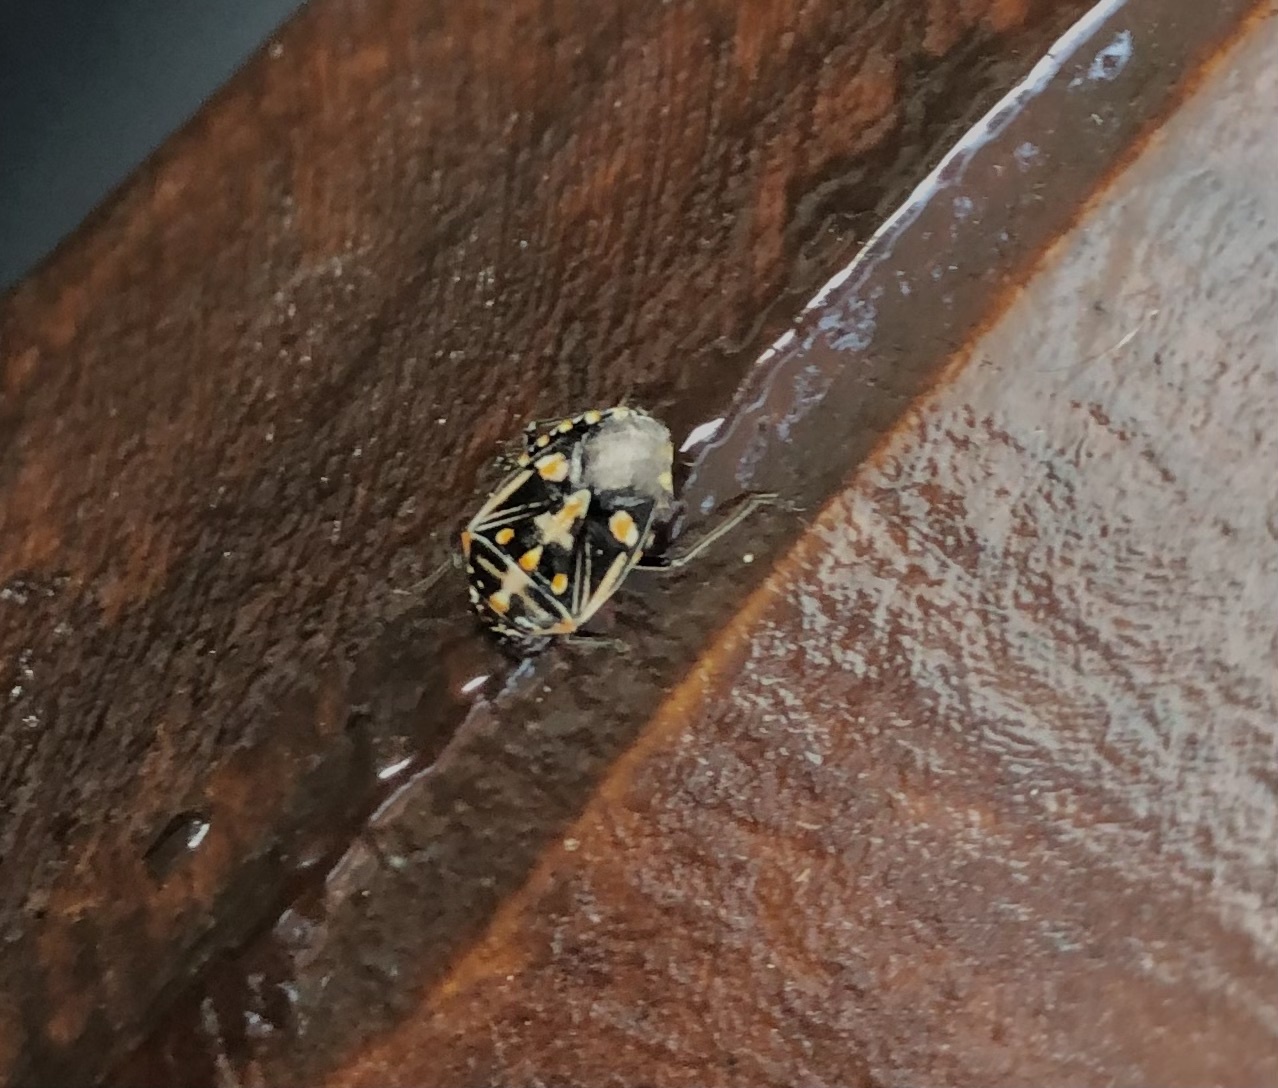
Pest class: stink_bug